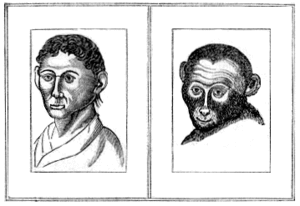
La physiognomonie est une méthode fondée sur l'idée que l'observation de l'apparence physique d'une personne, et principalement les traits de son visage, peut donner un aperçu de son caractère ou de sa personnalité. Voici la définition du plus célèbre physiognomoniste, Johann Kaspar Lavater :